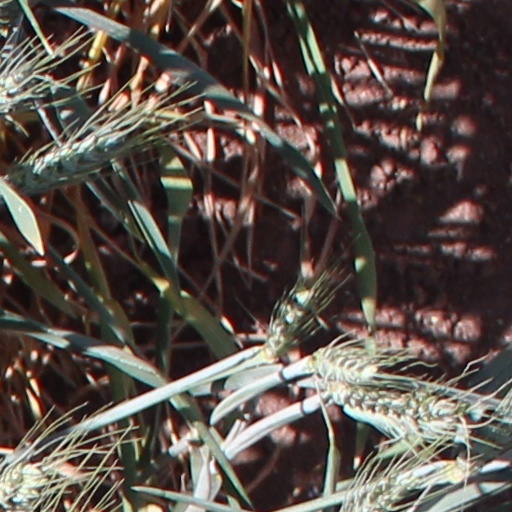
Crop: wheat